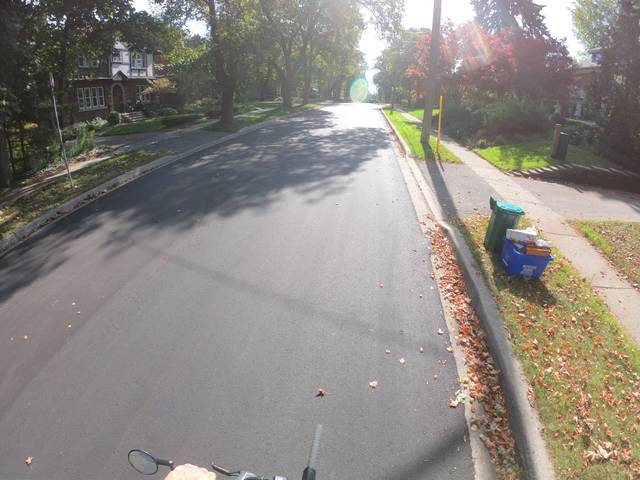
Region: Canada
Coordinates: 43.457, -80.526